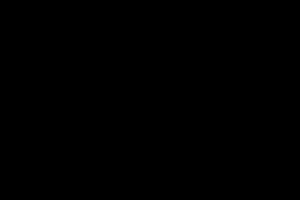
Un clapet antiretour est un dispositif installé sur une tuyauterie permettant de contrôler le sens de circulation d'un fluide quelconque. Le fluide peut donc circuler dans un certain sens, mais son flux est bloqué si ce sens s'inverse.